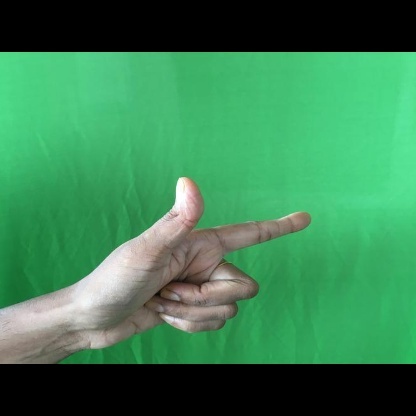
Mudra: Chandrakala